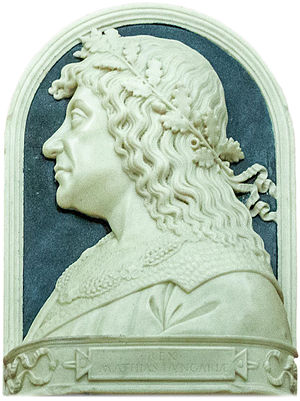
Matthias Corvinus
Matthias Corvinus eller Matthias 1. var konge af Ungarn og Kroatien fra 1458 til 1490 og konge i dele af Bøhmen fra 1469 til 1490. I hans regeringstid kom renæssancen til Ungarn, og han regnes blandt Ungarns største konger.